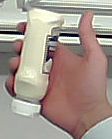
Product: heinz_mayo